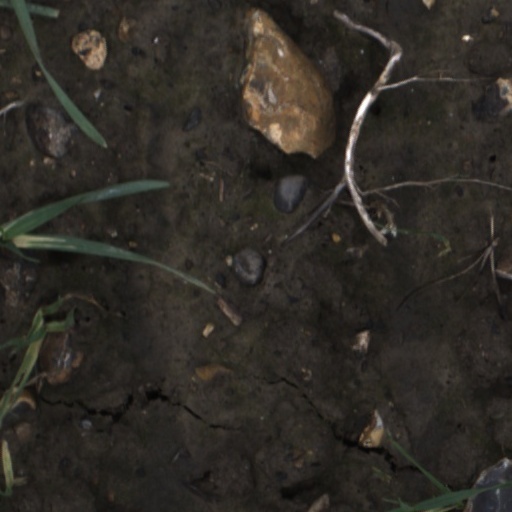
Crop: wheat